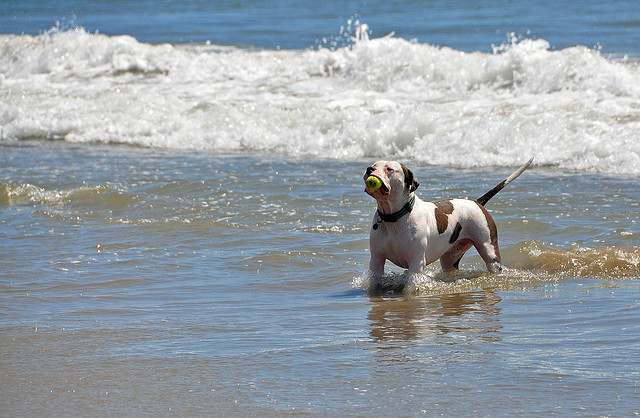
con chó đang ngậm bóng chạy trên bãi biển